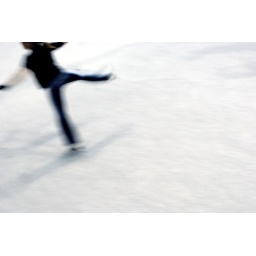
ice rink at the carousel in ocean city, mdthis girl was my favorite